Isaac Komnenos (son of Alexios I)

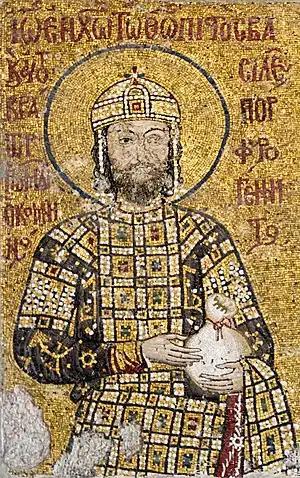
Mosaic of Isaac's brother and rival, Emperor John II, at the Hagia Sophia

Relations between Isaac and John II were cordial at first, but began to deteriorate, so that by 1130 they had become estranged. The reasons for this are left unexplained by the sources; Niketas Choniates and John Kinnamos simply report that Isaac had set his sight on the throne. Possibly the onset of the rift between the brothers was in 1122, when John raised his own firstborn son, Alexios, to co-emperor, thus superseding Isaac. In 1130, Isaac became involved in a conspiracy against John at a time when the latter was away from Constantinople, campaigning against the Seljuk Turks of the Sultanate of Rum. The conspiracy was uncovered, but Isaac and his two sons managed to flee Constantinople and find refuge at the court of the Danishmendid emir Ghazi at Melitene.